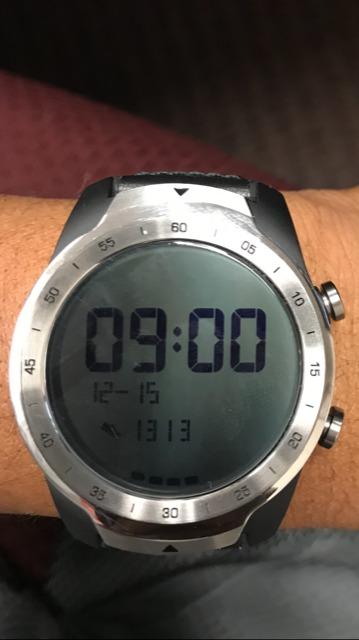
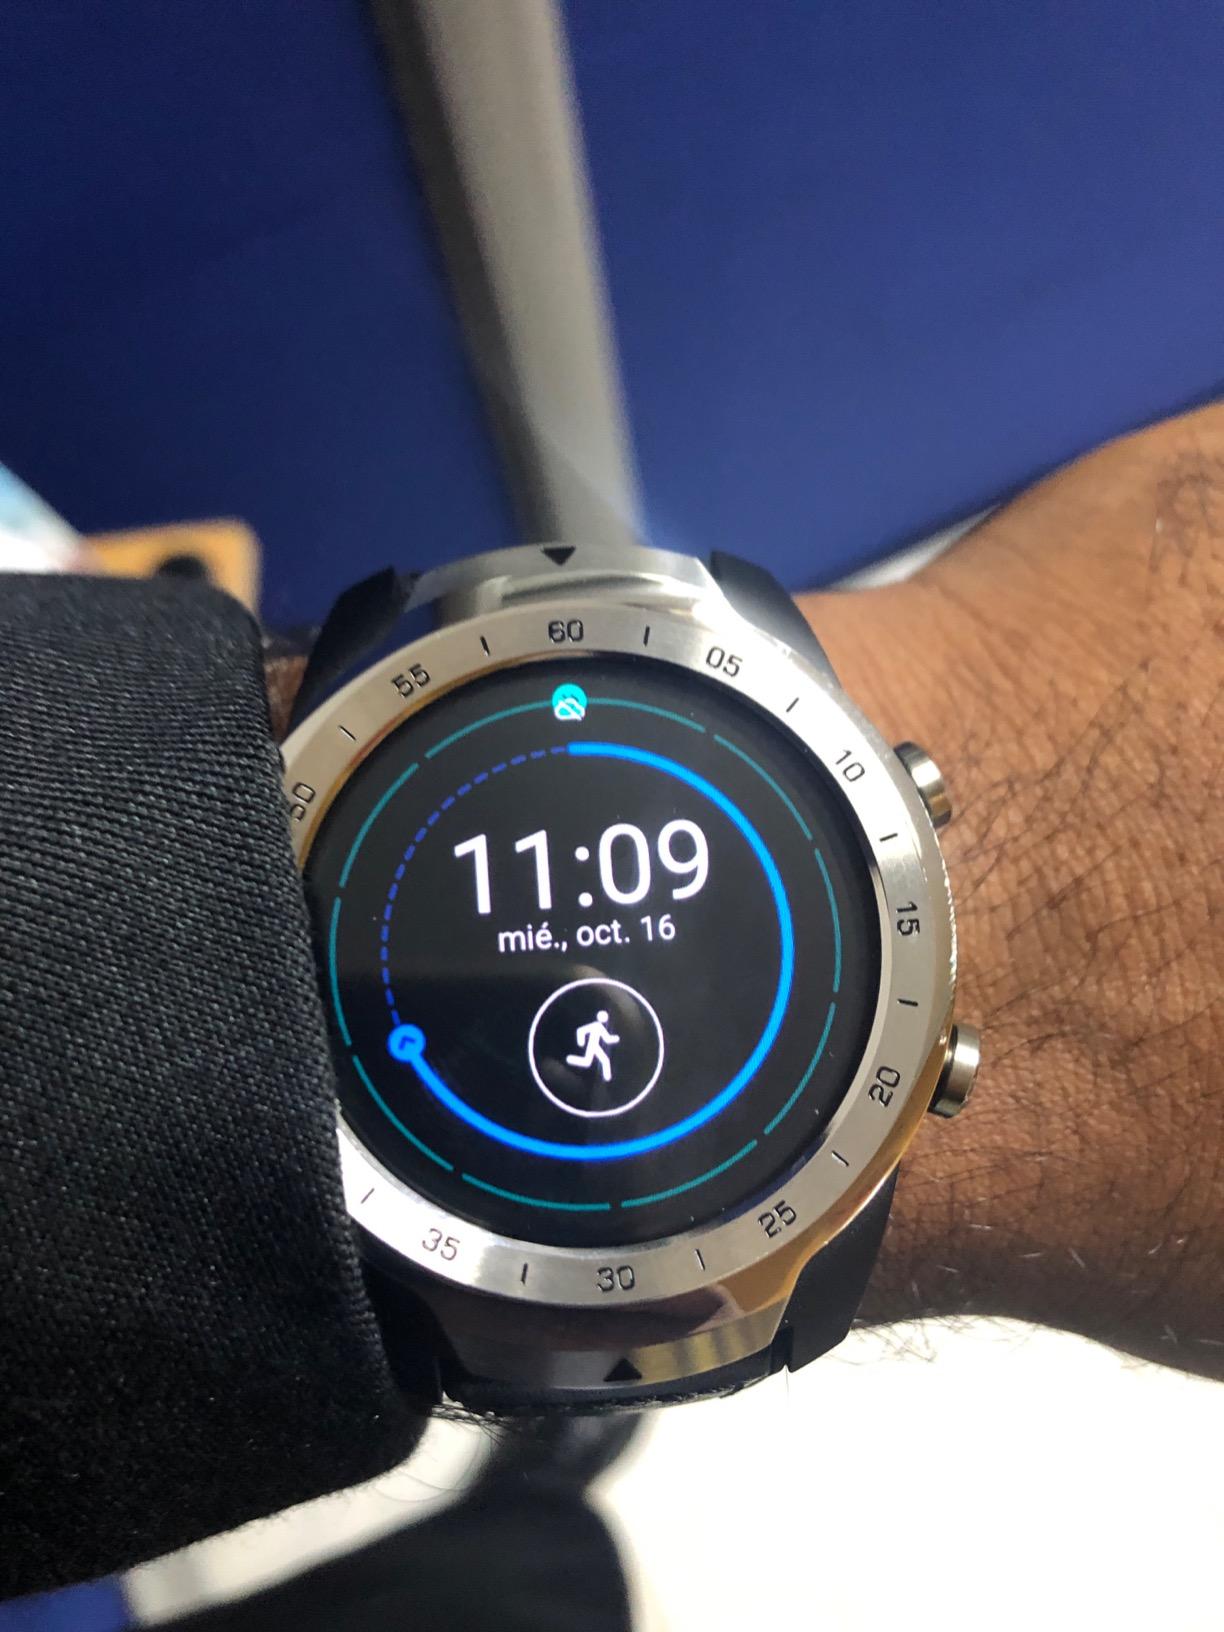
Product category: smartwatch
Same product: yes